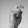
ASL letter: X